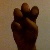
The image shows a hand gesture representing the letter 'E' in Indian Sign Language.